Jim Klobuchar

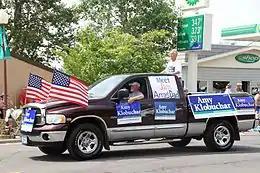
Jim Klobuchar campaigning for his daughter Amy Klobuchar

Klobuchar married Rose Heuberger August 7, 1954 and had two children, one of who is Amy. The couple divorced in 1976. He struggled with alcoholism, which he wrote a book about—"Pursued by Grace". His daughter Amy is a United States Senator and was a Presidential candidate in 2020.